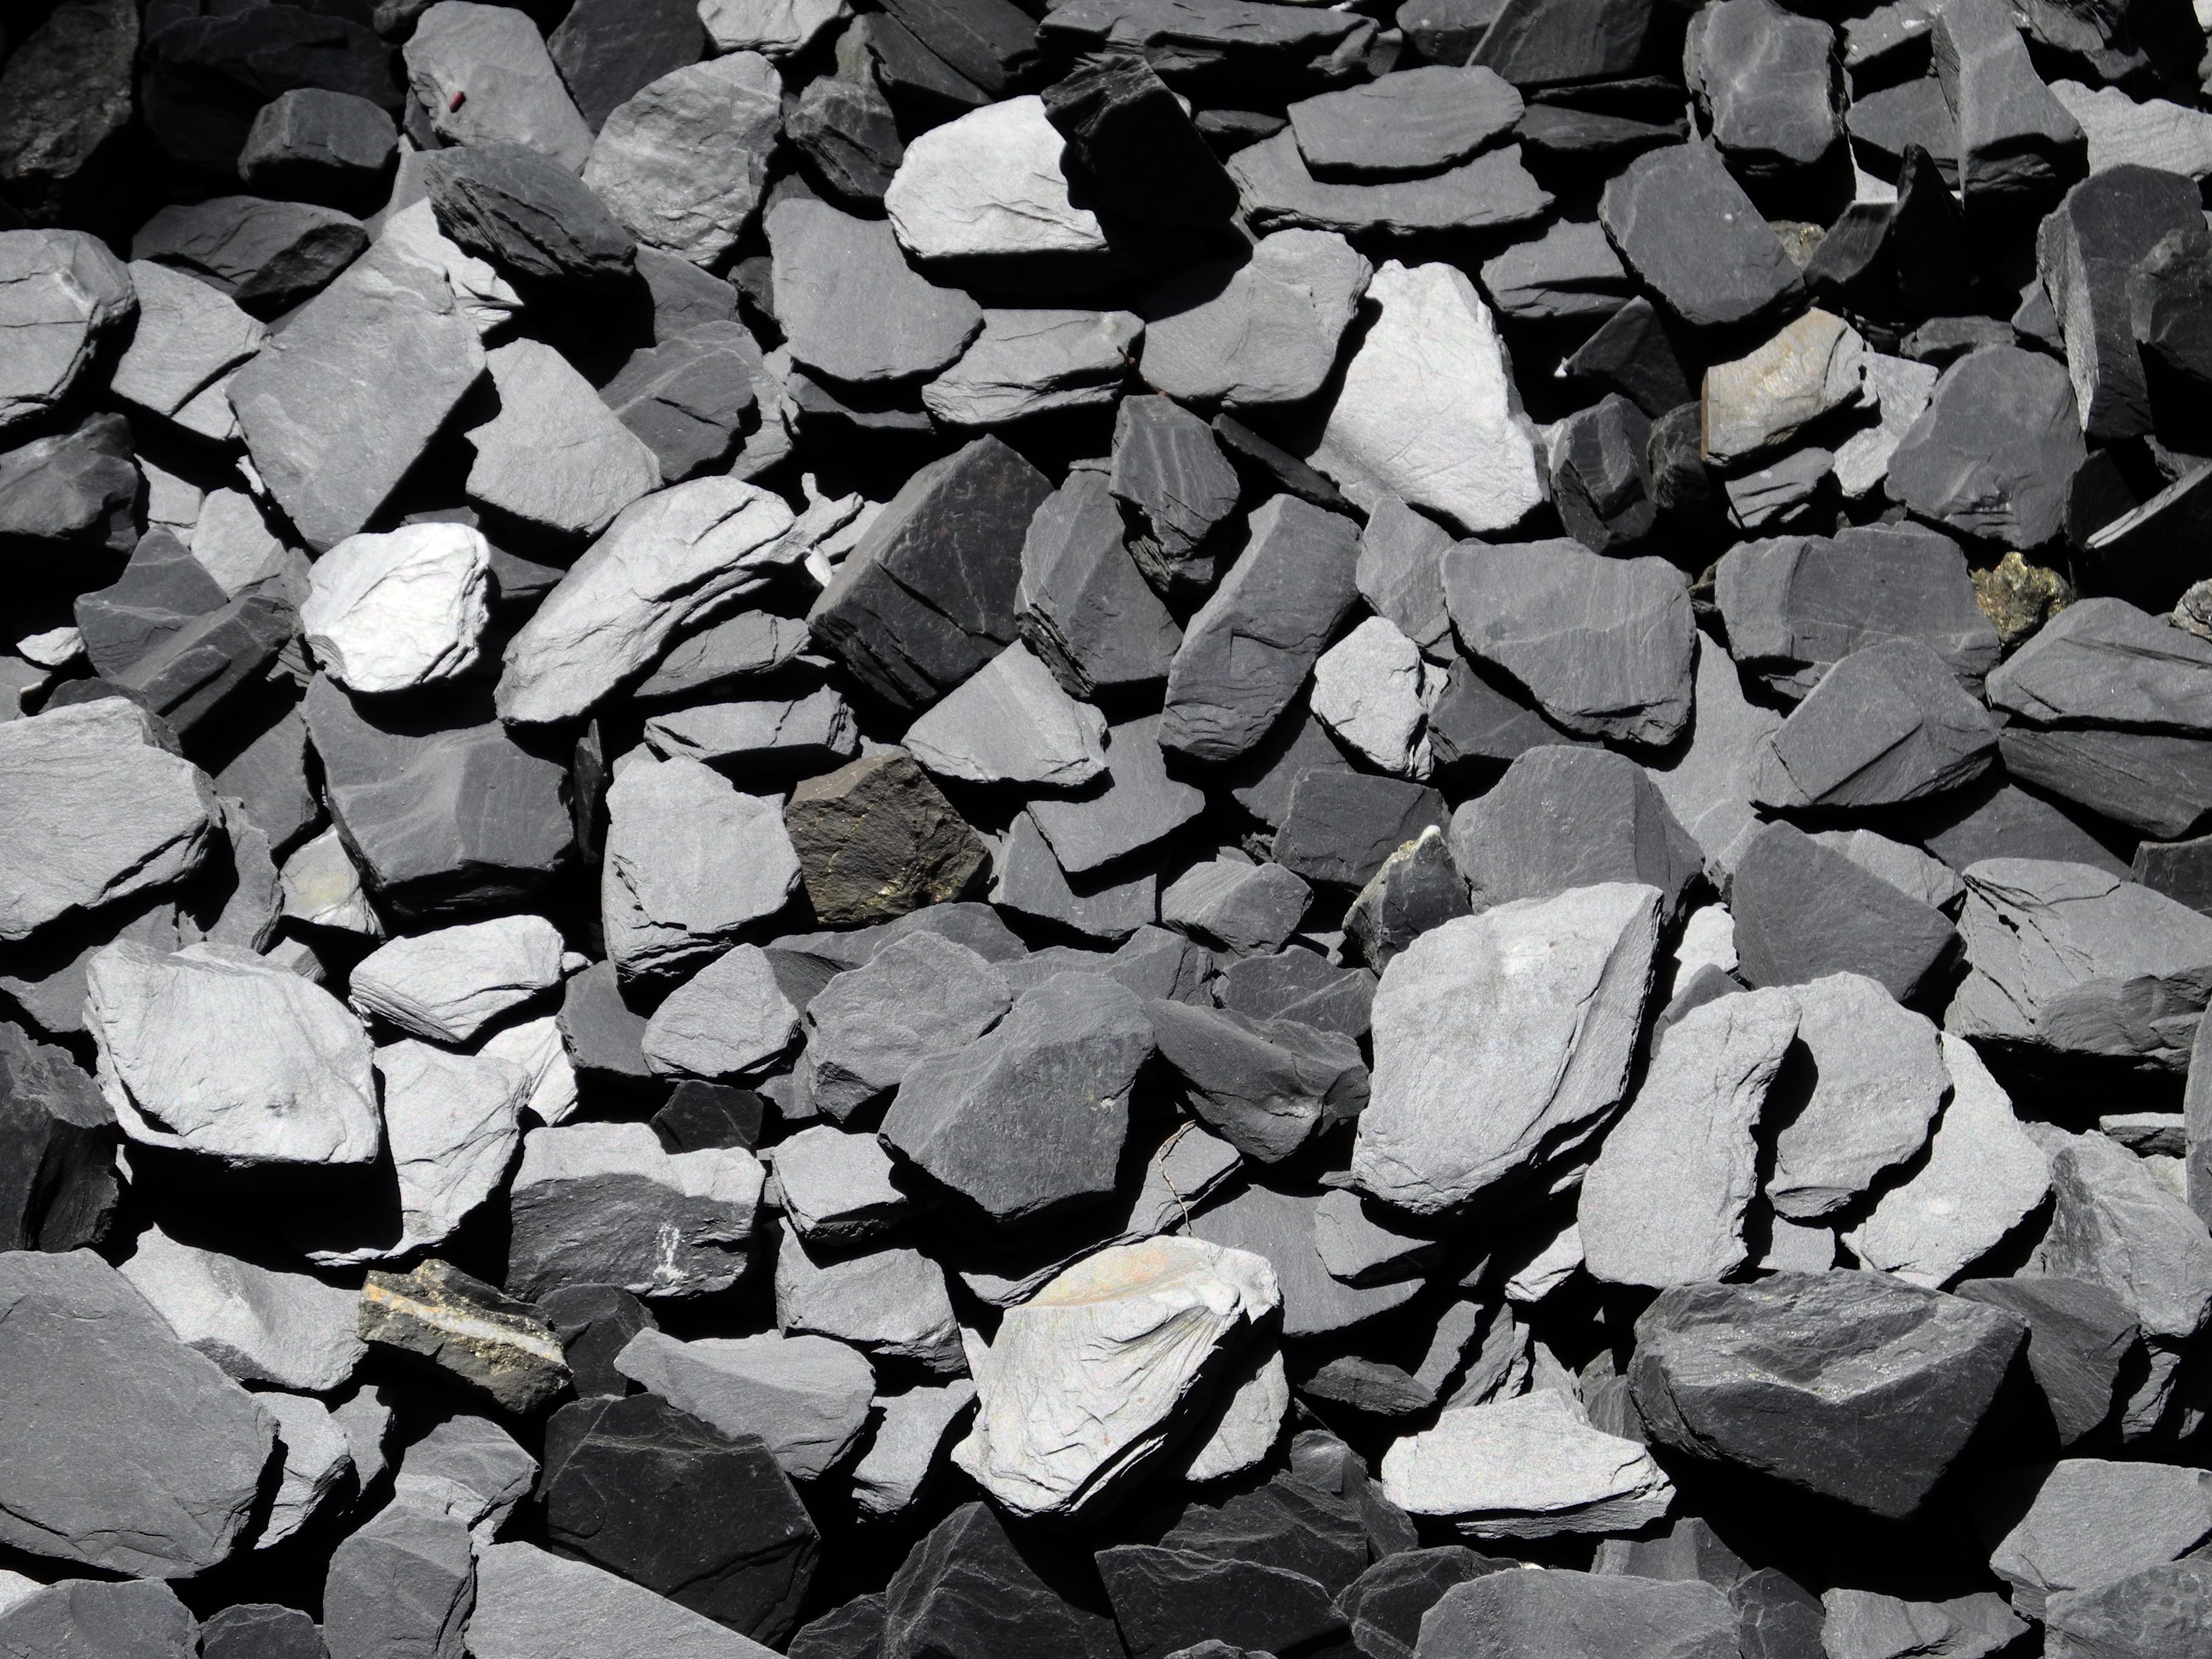
nature, rock, black and white, white, asphalt, soil, black, monochrome, material, grave, rubble, gravel, granite, split, natural stone, flooring, road surface, monochrome photography